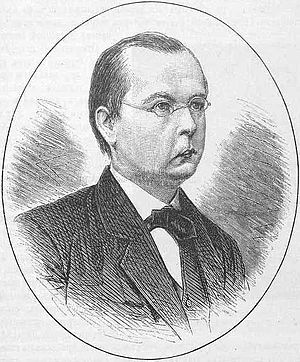
Johann Karl Friedrich Zöllner
Johann Karl Friedrich Zöllner var en tysk astrofysiker.